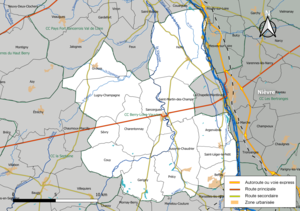
Carte géographique de la communauté de communes Berry-Loire-Vauvise, département du Cher, France. Composition au 1er janvier 2019.
La communauté de communes Berry Loire Vauvise est une communauté de communes française, située dans le département du Cher.